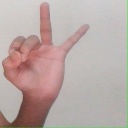
अक्षर: ण